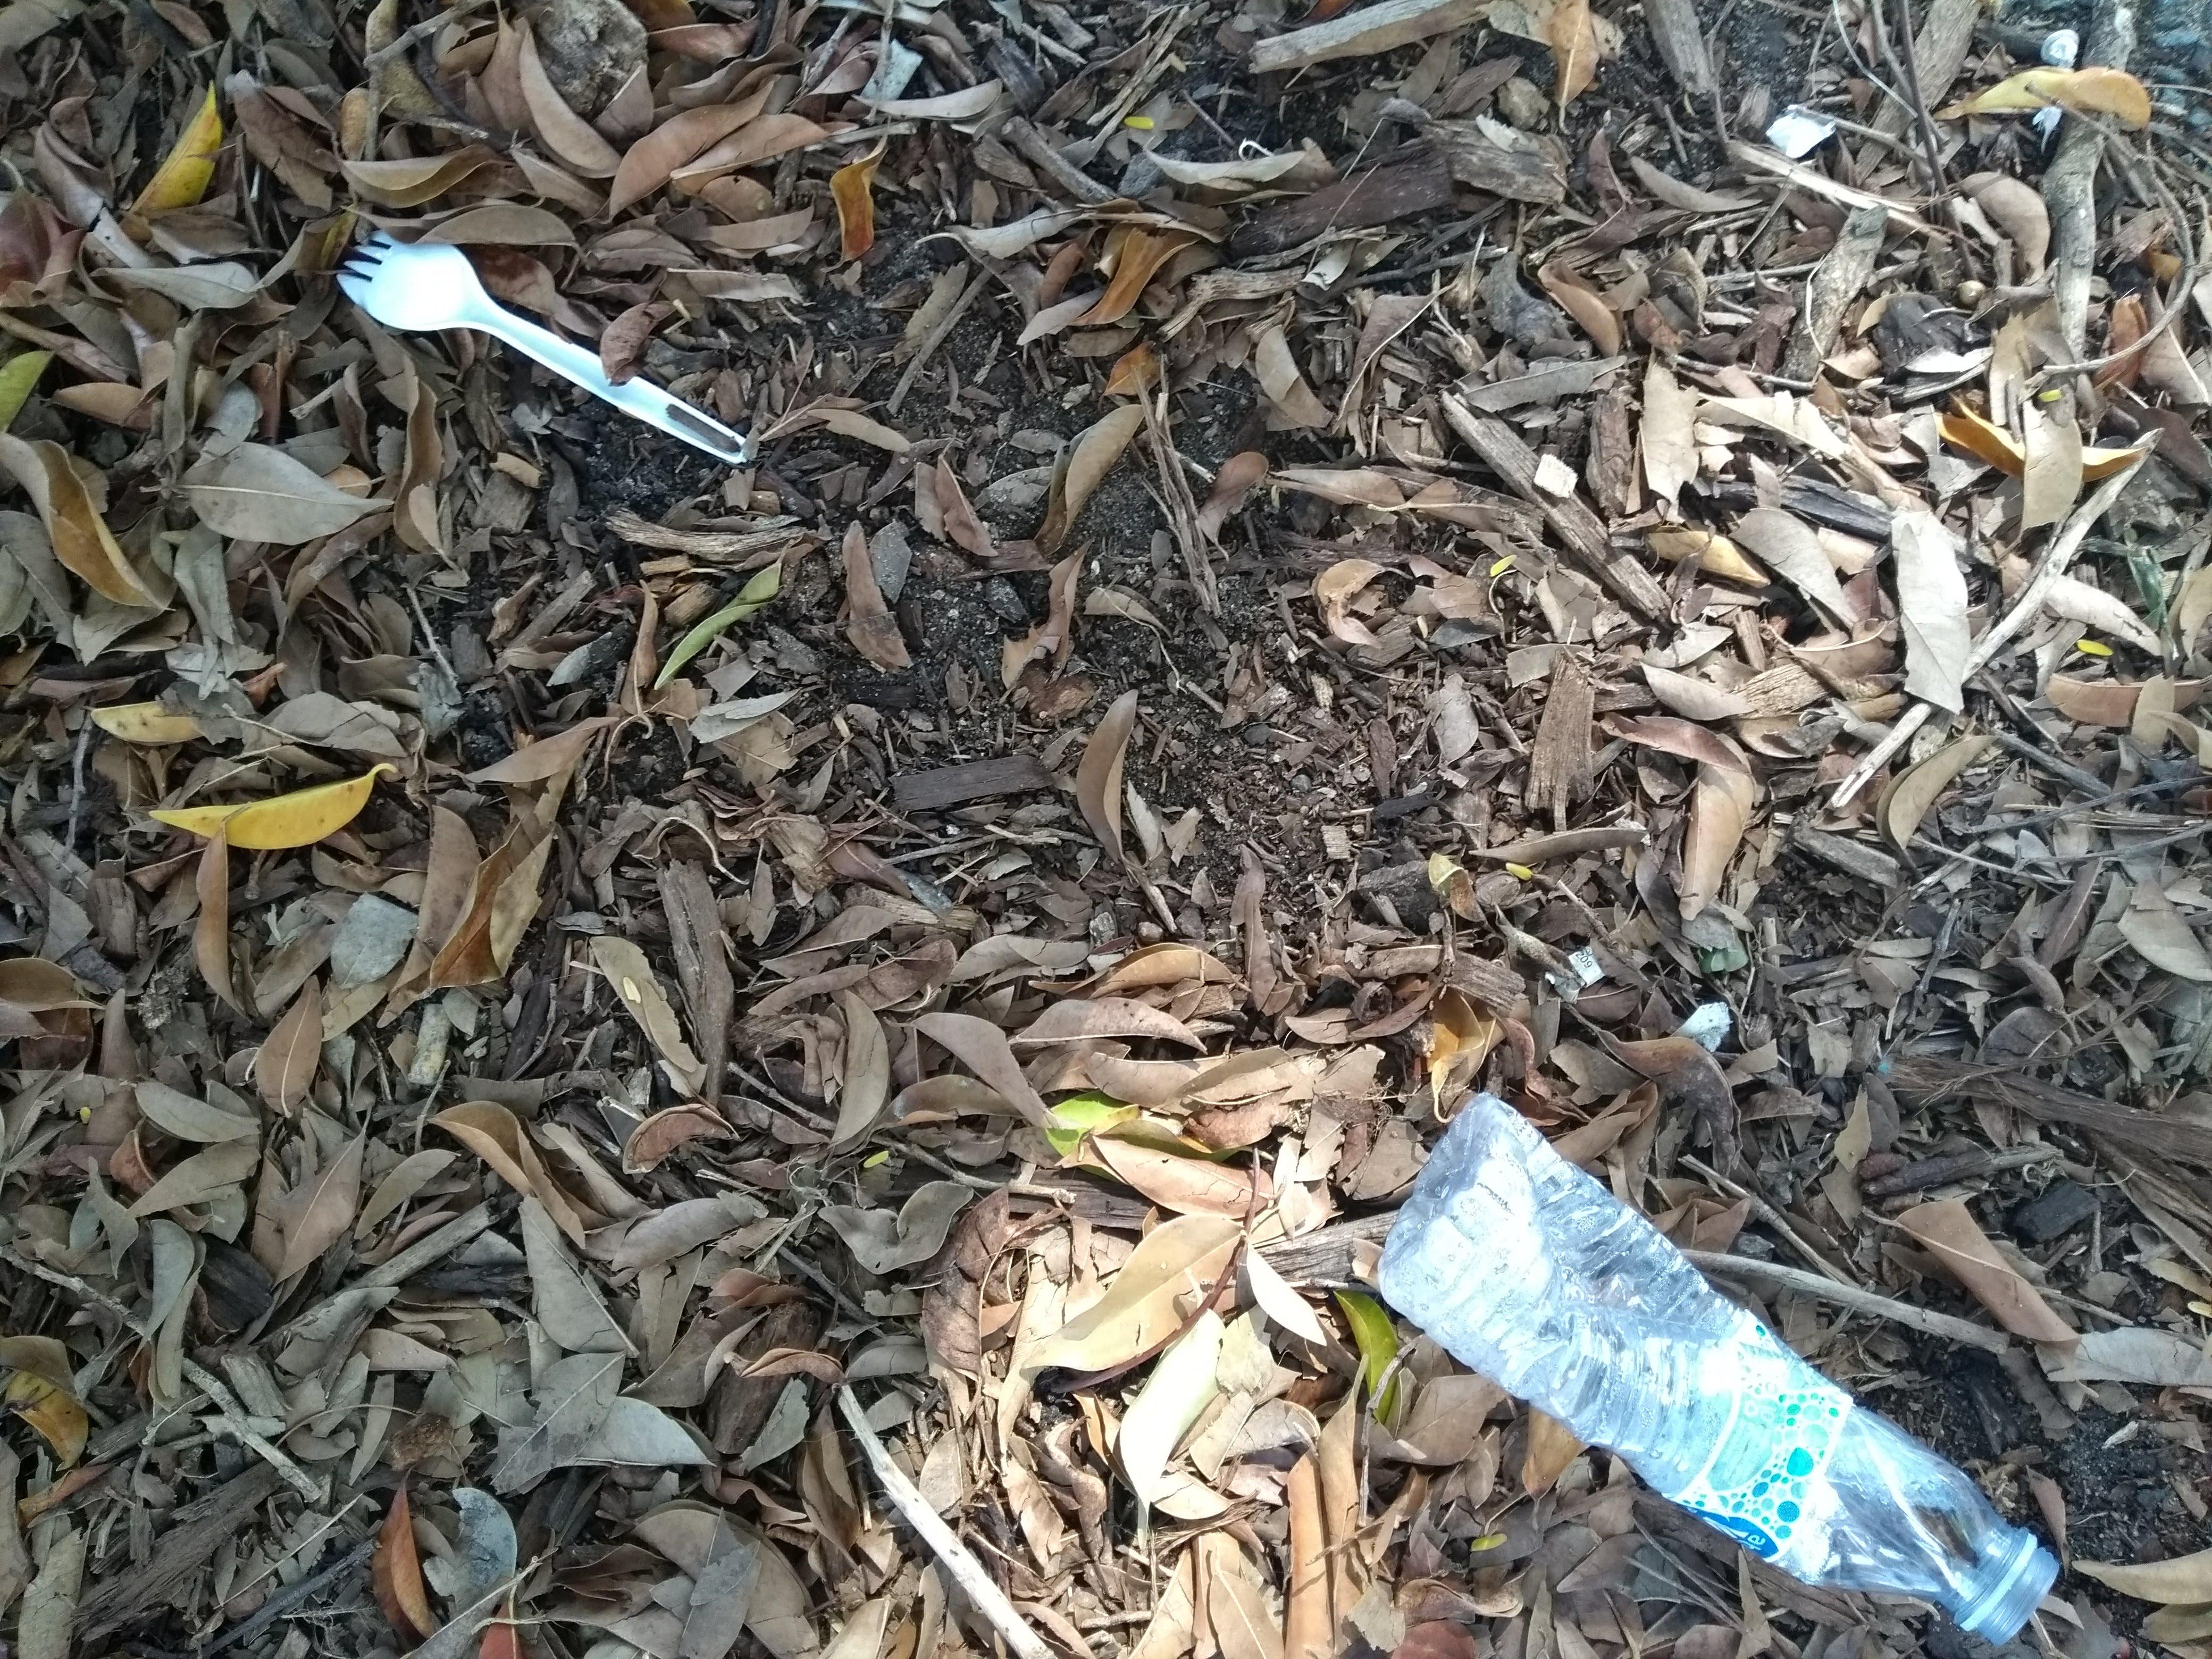
Object: Plastic utensils (Plastic utensils)

Object: Clear plastic bottle (Bottle)

Object: Unlabeled litter (Unlabeled litter)